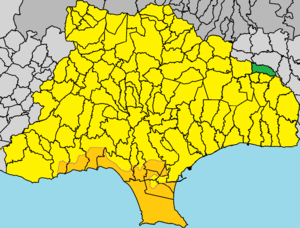
Akapnoú est un village de Chypre de plus de 20 habitants.